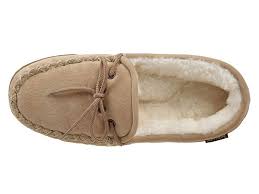
Waste category: shoes